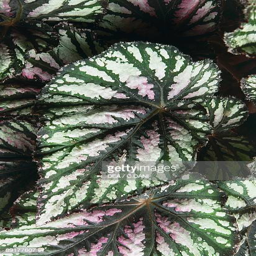
painted leaves of a plant